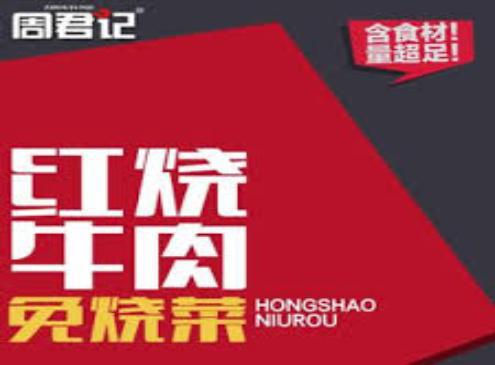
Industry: Food